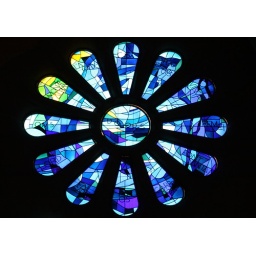
Stained glass window in Sagrada Familia / Gaudi / Barcelona